St. Norbert Abbey

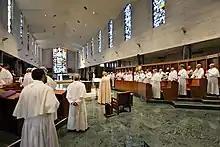
The Premonstratensians of De Pere, Wisconsin gather for prayer at St Norbert Abbey.

The Norbertine Order is known for the solemnity of its liturgies, reflecting Norbert's devotion to the Eucharist. Members of the community wear the Order's traditional white habit in Church. The Community chants the daily office from its own liturgical books in English each day, with Marian hymns chanted in Latin.